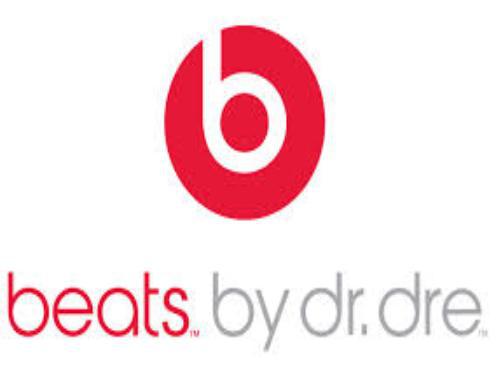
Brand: BEATS BY DRE
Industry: Electronic